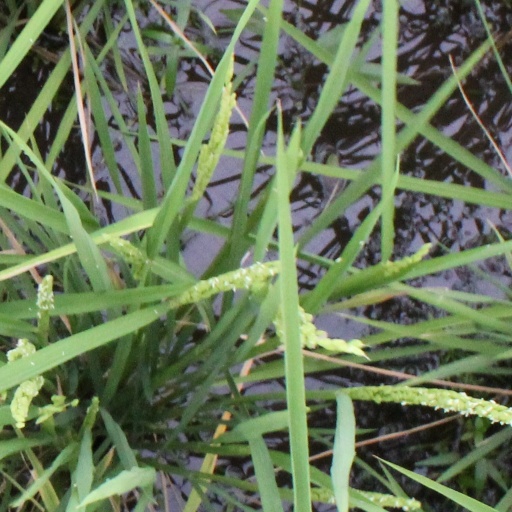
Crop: rice